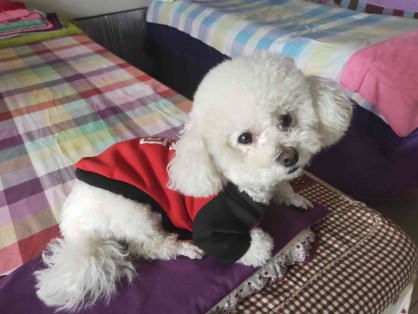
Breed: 3083-n000117-Bichon_Frise